Venango County, Pennsylvania

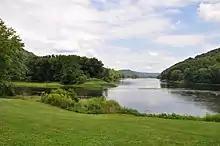
French Creek (left) meets the Allegheny River at Riverfront Park in Franklin.

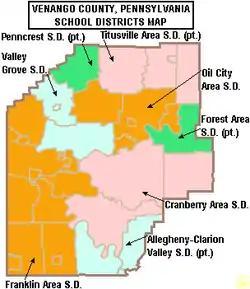
Venango County, Pennsylvania public school districts

Venango County was created on March 12, 1800, from parts of Allegheny and Lycoming Counties. The name "Venango" is derived from the Native American name of the region, "Onenge", meaning "Otter." This was corrupted in English as the "Venango River". The settlement at its mouth was likewise called "Venango," which since March 3, 1871, has been the South Side of Oil City. Venango County was home to an oil boom in the years following discovery of natural oil (petroleum) in the mid-1850s.